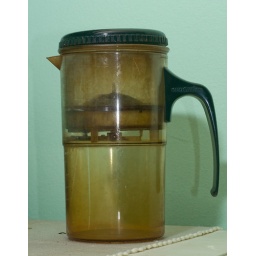
All plastic, no glass parts to shatter all over the office carpet